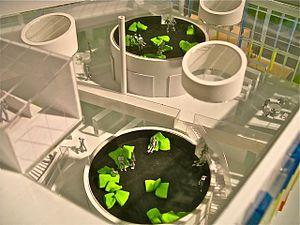
Ørestad Gymnasium est un collège public dans le quartier Ørestad de Copenhague, au Danemark. Il se distingue par son architecture, favorisant des environnements ouverts au lieu de salles de classe traditionnelles, et pour son orientation sur les médias, les communications et la culture. Tout le matériel pédagogique est numérique.